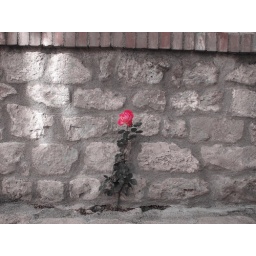
a lonely pink rose by a grey stoney wall and a strip of sunlight!